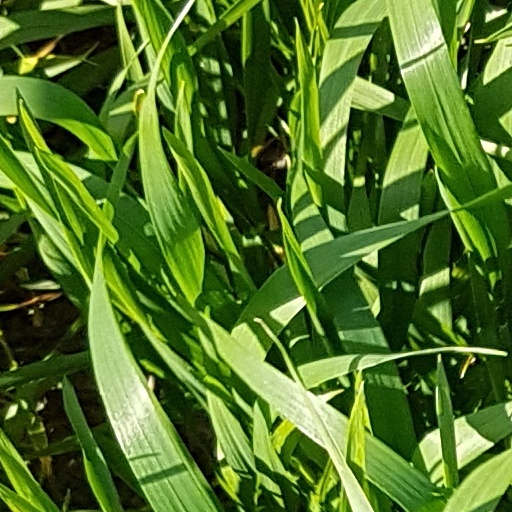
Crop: wheat